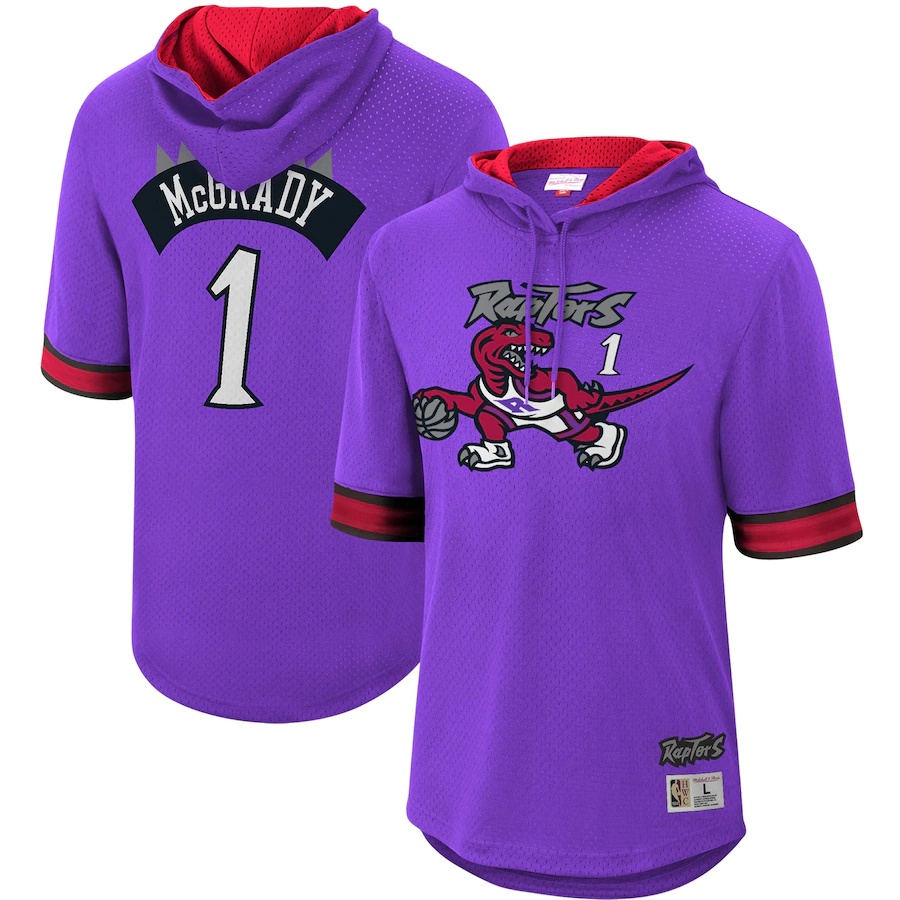
Mitchell & Ness NBA Mesh Hoody - 1998 Toronto Raptors - Tracy McGrady
NBA Mesh Hoody - 1998 Toronto Raptors - Tracy McGrady Men's Sizing
Brand: Mitchell & Ness
Category: Arts & Entertainment > Hobbies & Creative Arts > Collectibles > Sports Collectibles > Sports Fan Accessories > Hoodies